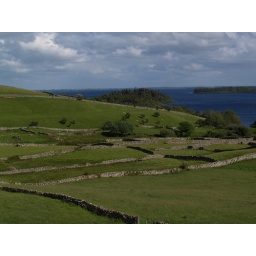
Cool hillside criss-crossed by stone walls, taken from a road on the North shore of Lough Corrib.